Alain Pichon

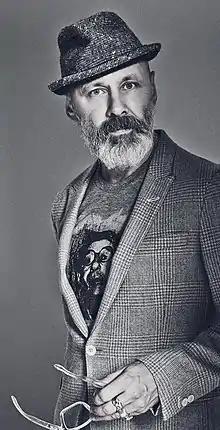
Pichon in 2013

Alain Pichon (born 19 April 1966) is a French hairstylist, and television personality. His participation as a judge on the Hair TV Series made him a British household name in 2014. The first series was broadcast in early 2014 on BBC Three, and achieved the highest viewing figures for the TV channel. The show aired in Australia on the ABC2 channel later in 2014. A second series is confirmed on BBC Two in 2015. He is well known as the hairdresser to the worldwide celebrity David Beckham amongst many others.